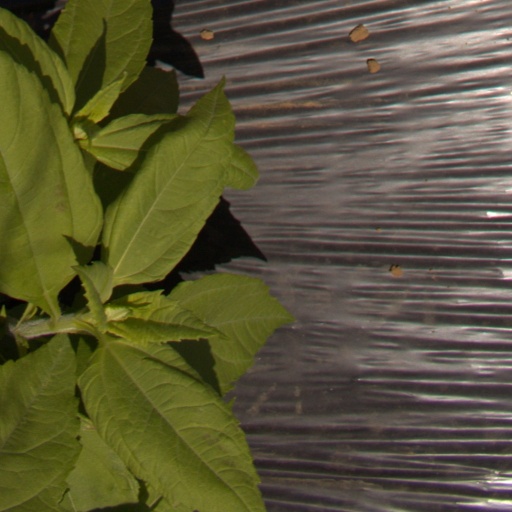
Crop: Jerusalem artichoke